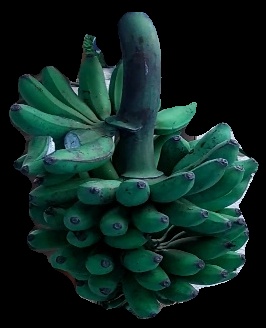
Variety: rasbale
Grade: grade3